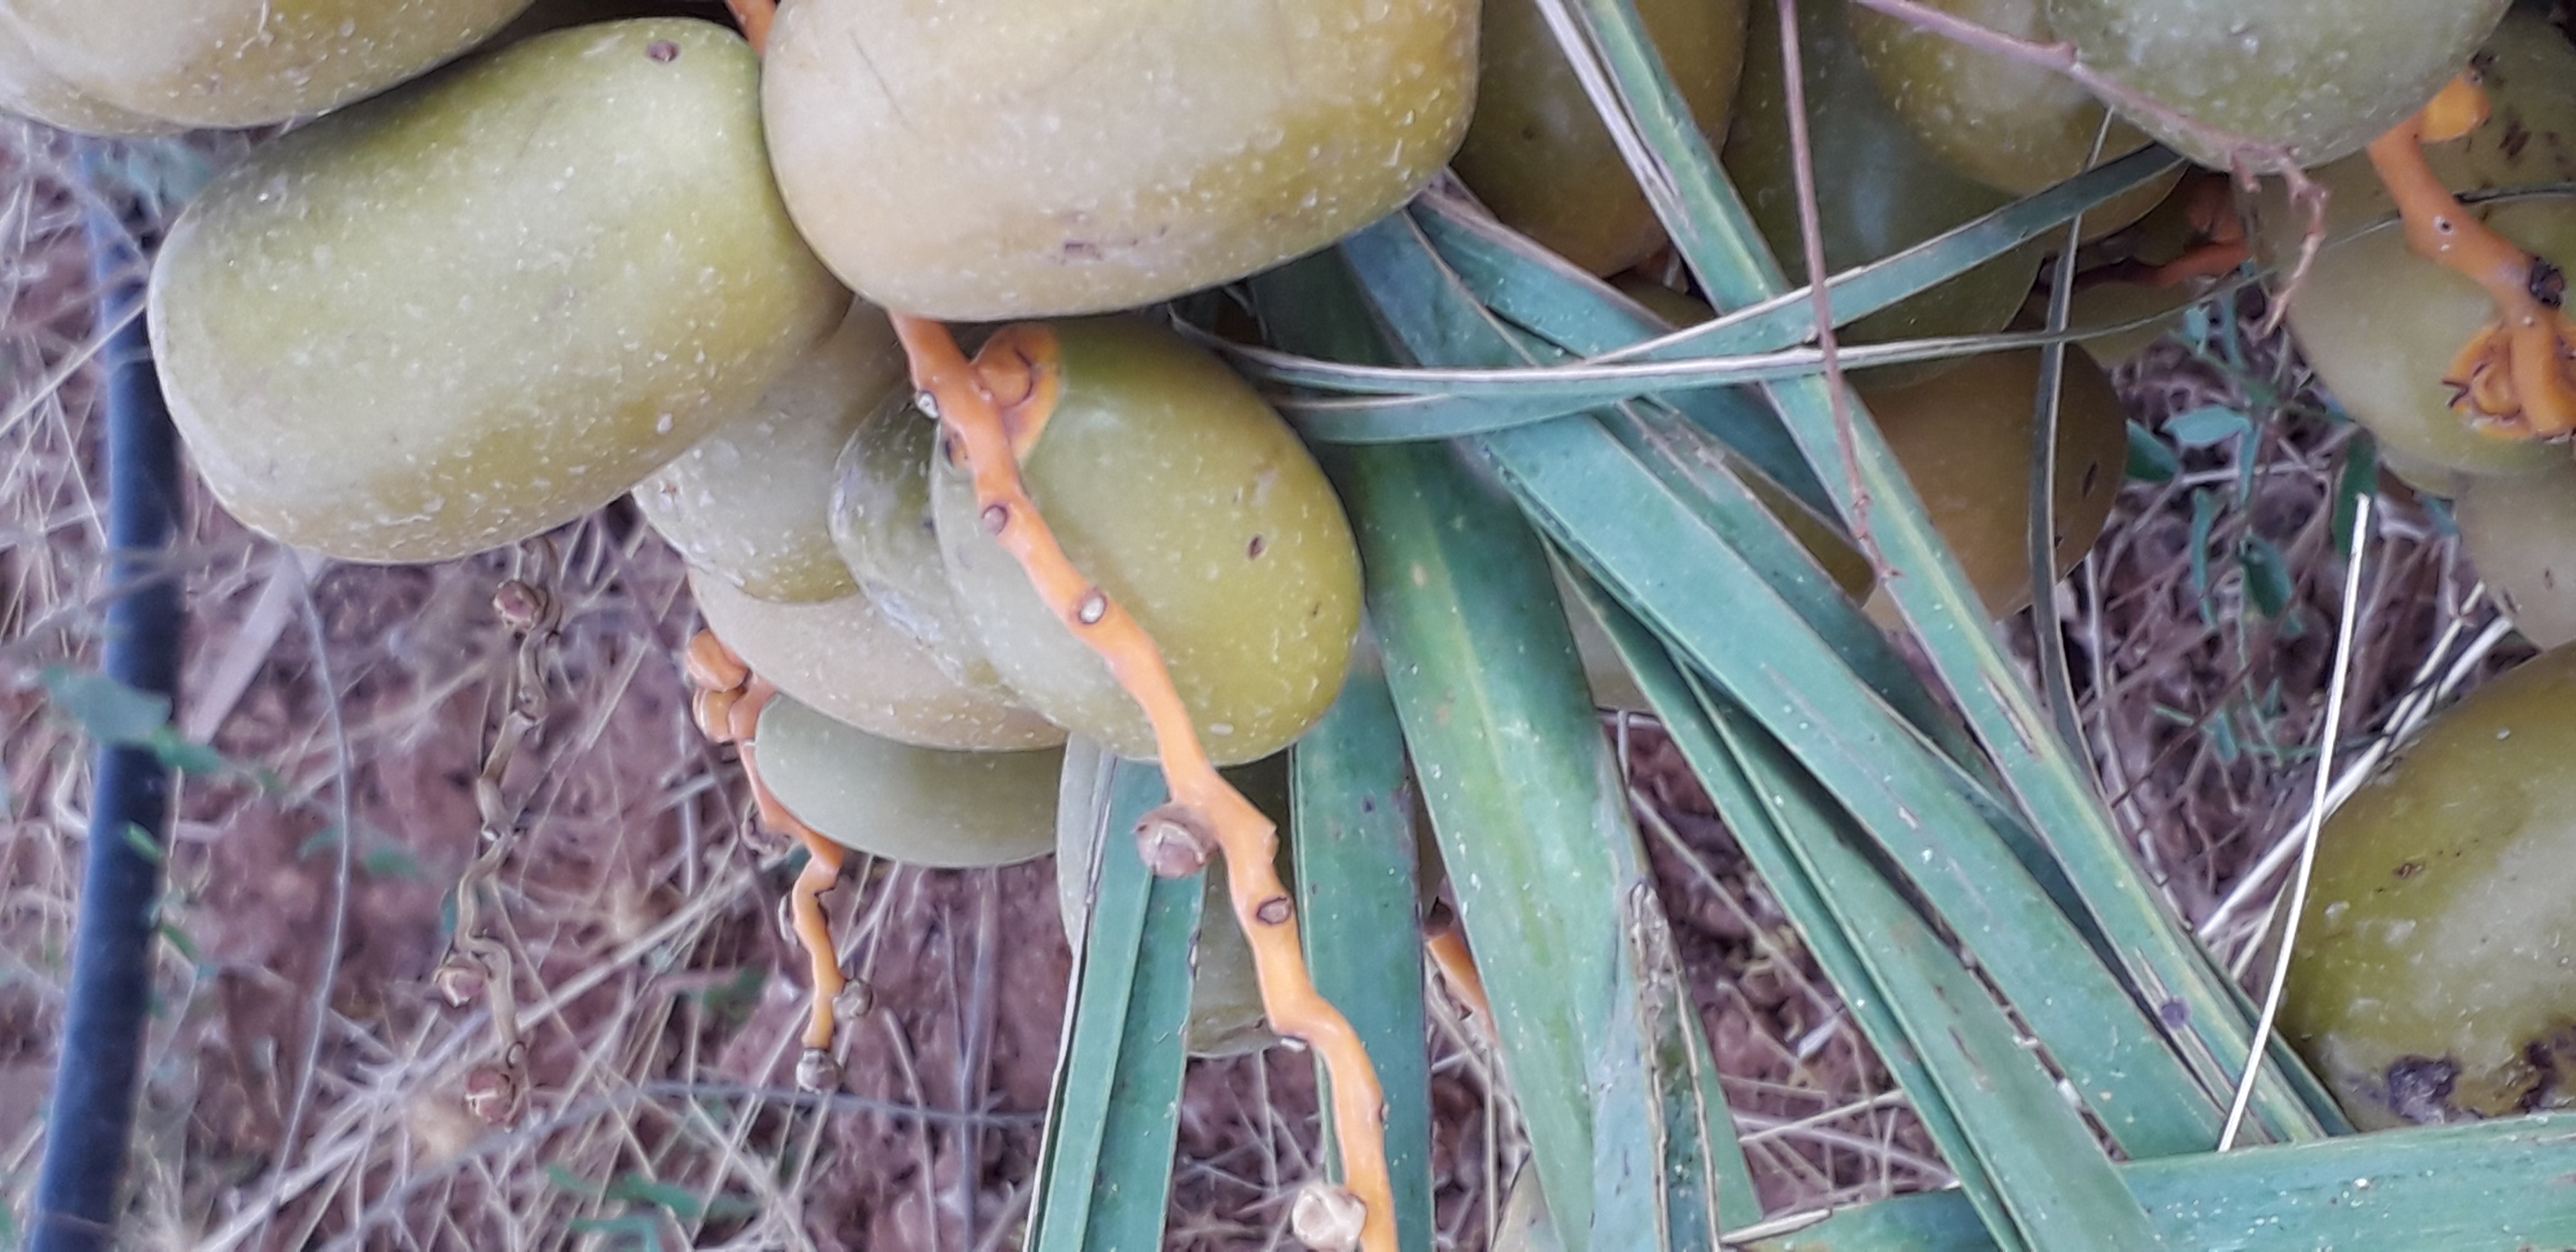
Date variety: Boufagous